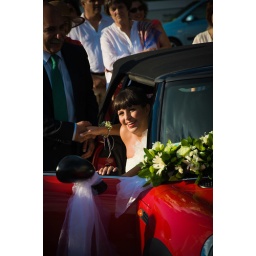
Cassie arrives to the Glyfada church in a lovely red mini.